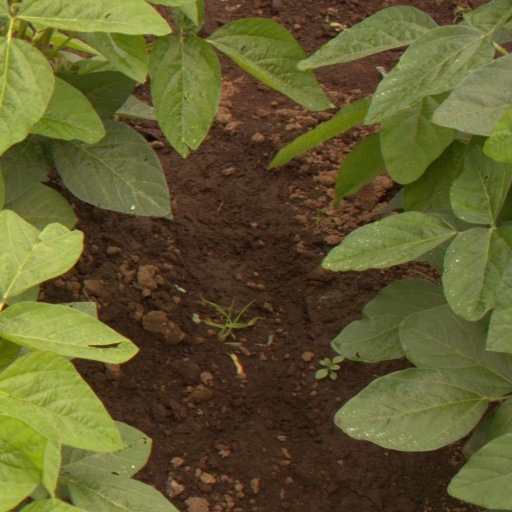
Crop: soybean